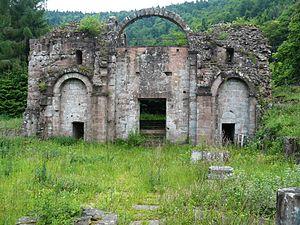
Vestiges de l'église abbatiale de Niedermunster
Saint-Nabor est une commune française située dans le département du Bas-Rhin, en région Grand Est.